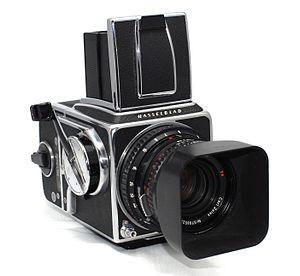
En photographie, un obturateur central est un type particulier d'obturateur.